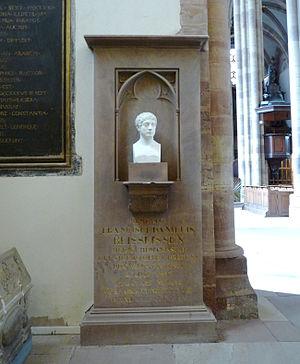
Monument funéraire du médecin François-Daniel Reisseissen à l'église Saint-Thomas de Strasbourg (oeuvre de Landolin Ohmacht)
Landolin Ohmacht, né le 11 novembre 1760 à Dunningen près de Rottweil au Wurtemberg et mort le 31 mars 1834 à Strasbourg, est un sculpteur allemand, actif à Strasbourg au début du XIXᵉ siècle.
François-Daniel Reisseissen, né le 31 juillet 1773 à Strasbourg et mort dans la même ville le 22 mai 1828, est un médecin anatomiste, un professeur de médecine et un philanthrope strasbourgeois qui a laissé son nom au muscle bronchique.